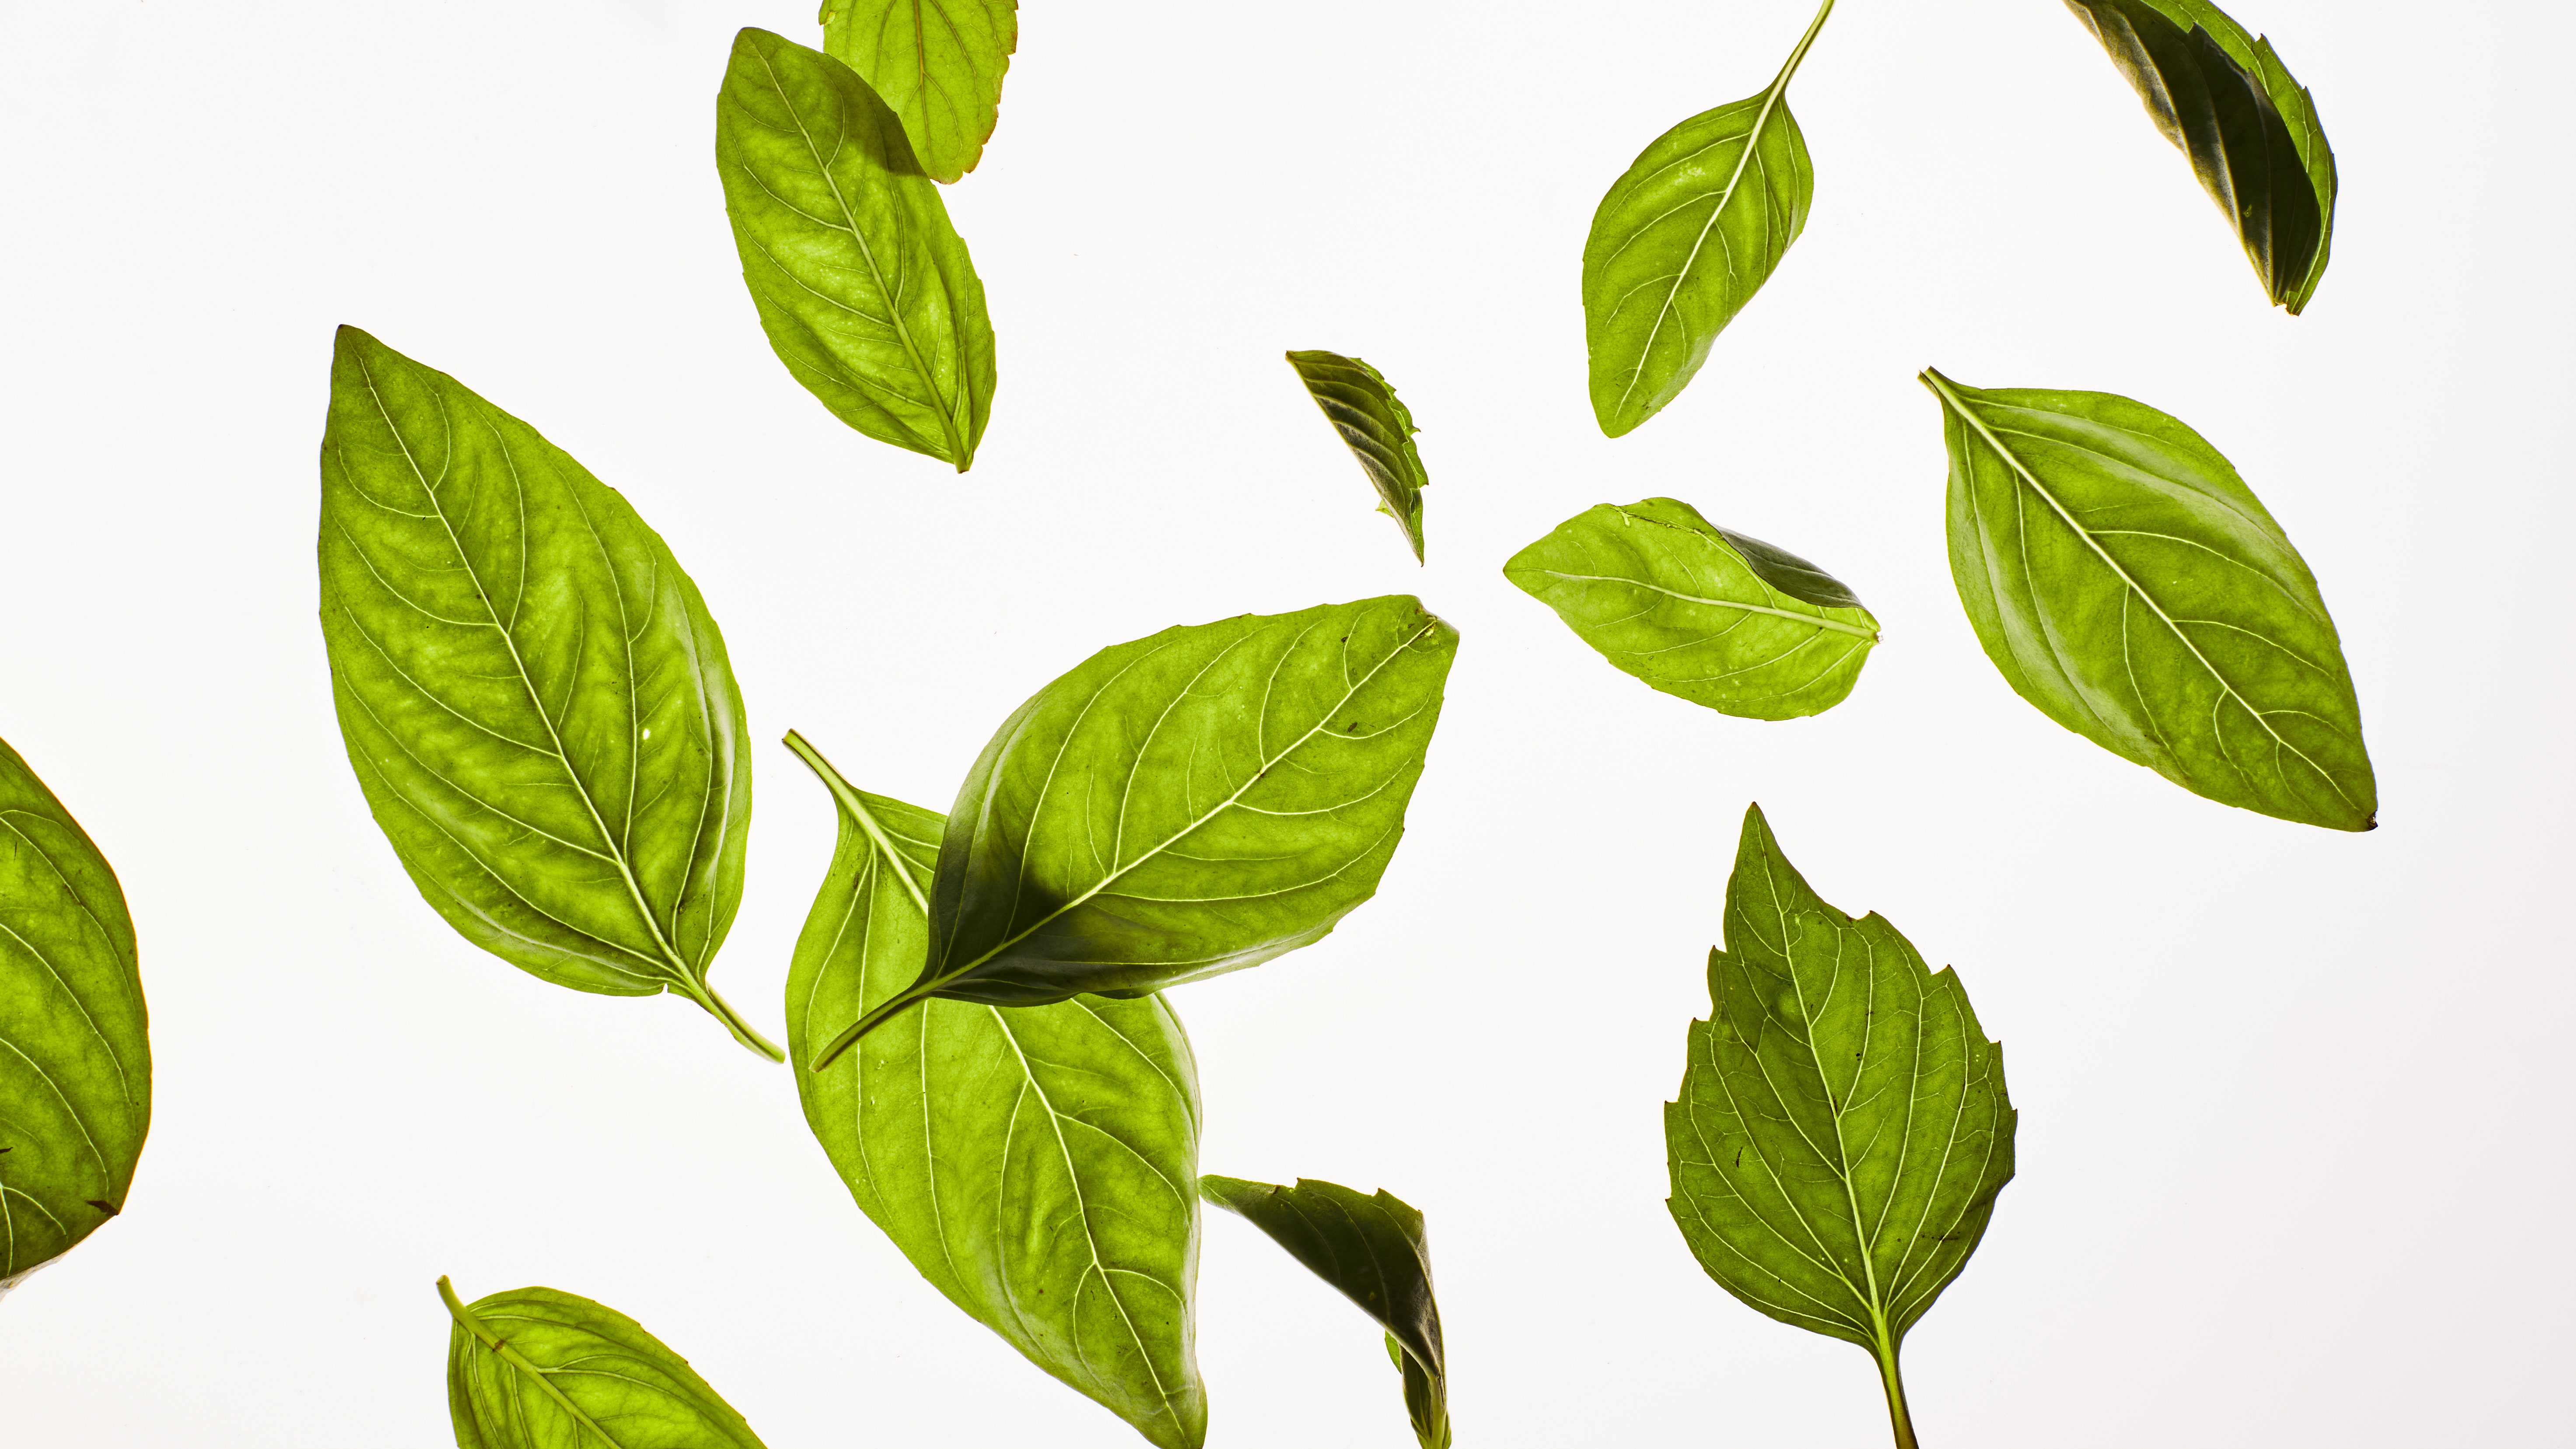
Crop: unknown
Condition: basil